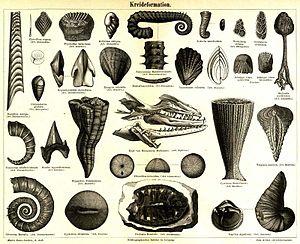
fossiles de la période crétacée